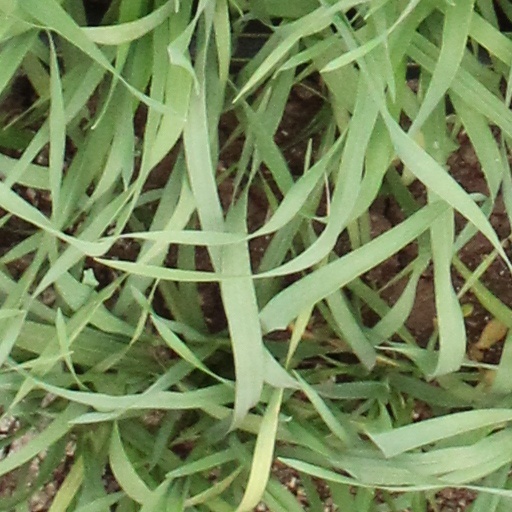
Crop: wheat